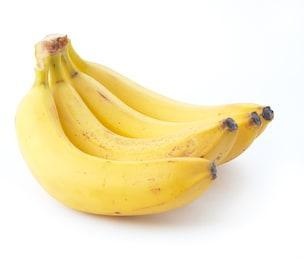
Label: banana